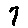
Label: 7